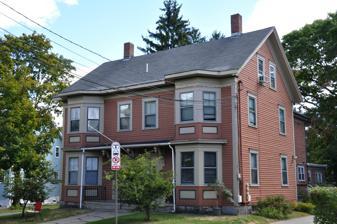
Building: Gilbert Colburn House
Country: United States of America
Year built: 1870
Historic house in Massachusetts, United States United States historic place Gilbert Colburn House U.S. National Register of Historic Places Show map of Massachusetts Show map of the United States Location 110–112 Crescent St., Waltham, Massachusetts Coordinates 42°22′11.0″N 71°14′27.0″W / 42.369722°N 71.240833°W / 42.369722; -71.240833 Built 1870 Architectural style Italianate MPS Waltham MRA NRHP reference No. 89001578 Added to NRHP September 28, 1989 The Gilbert Colburn House is a historic house at 110–112 Crescent Street in Waltham, Massachusetts .  The two-story wood-frame duplex was built c. 1870, and is a nearly intact example of an Italianate house built for Waltham Watch Company workers.  The main facade is symmetrical, with a pair of entrances at the center, each with its own ornate scrolled hood.  They are flanked by a pair of two-story projecting polygonal bays with apron panels. The house was listed on the National Register of Historic Places in 1989. See also National Register of Historic Places listings in Waltham, Massachusetts References